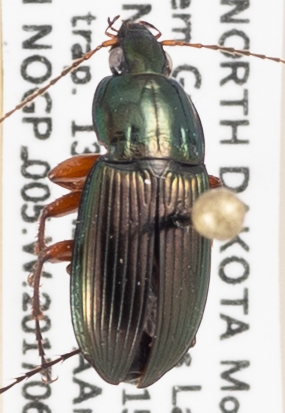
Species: Poecilus lucublandus
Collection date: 2017-06-13
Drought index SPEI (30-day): -2.09
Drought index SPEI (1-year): -0.17
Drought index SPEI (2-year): -0.334